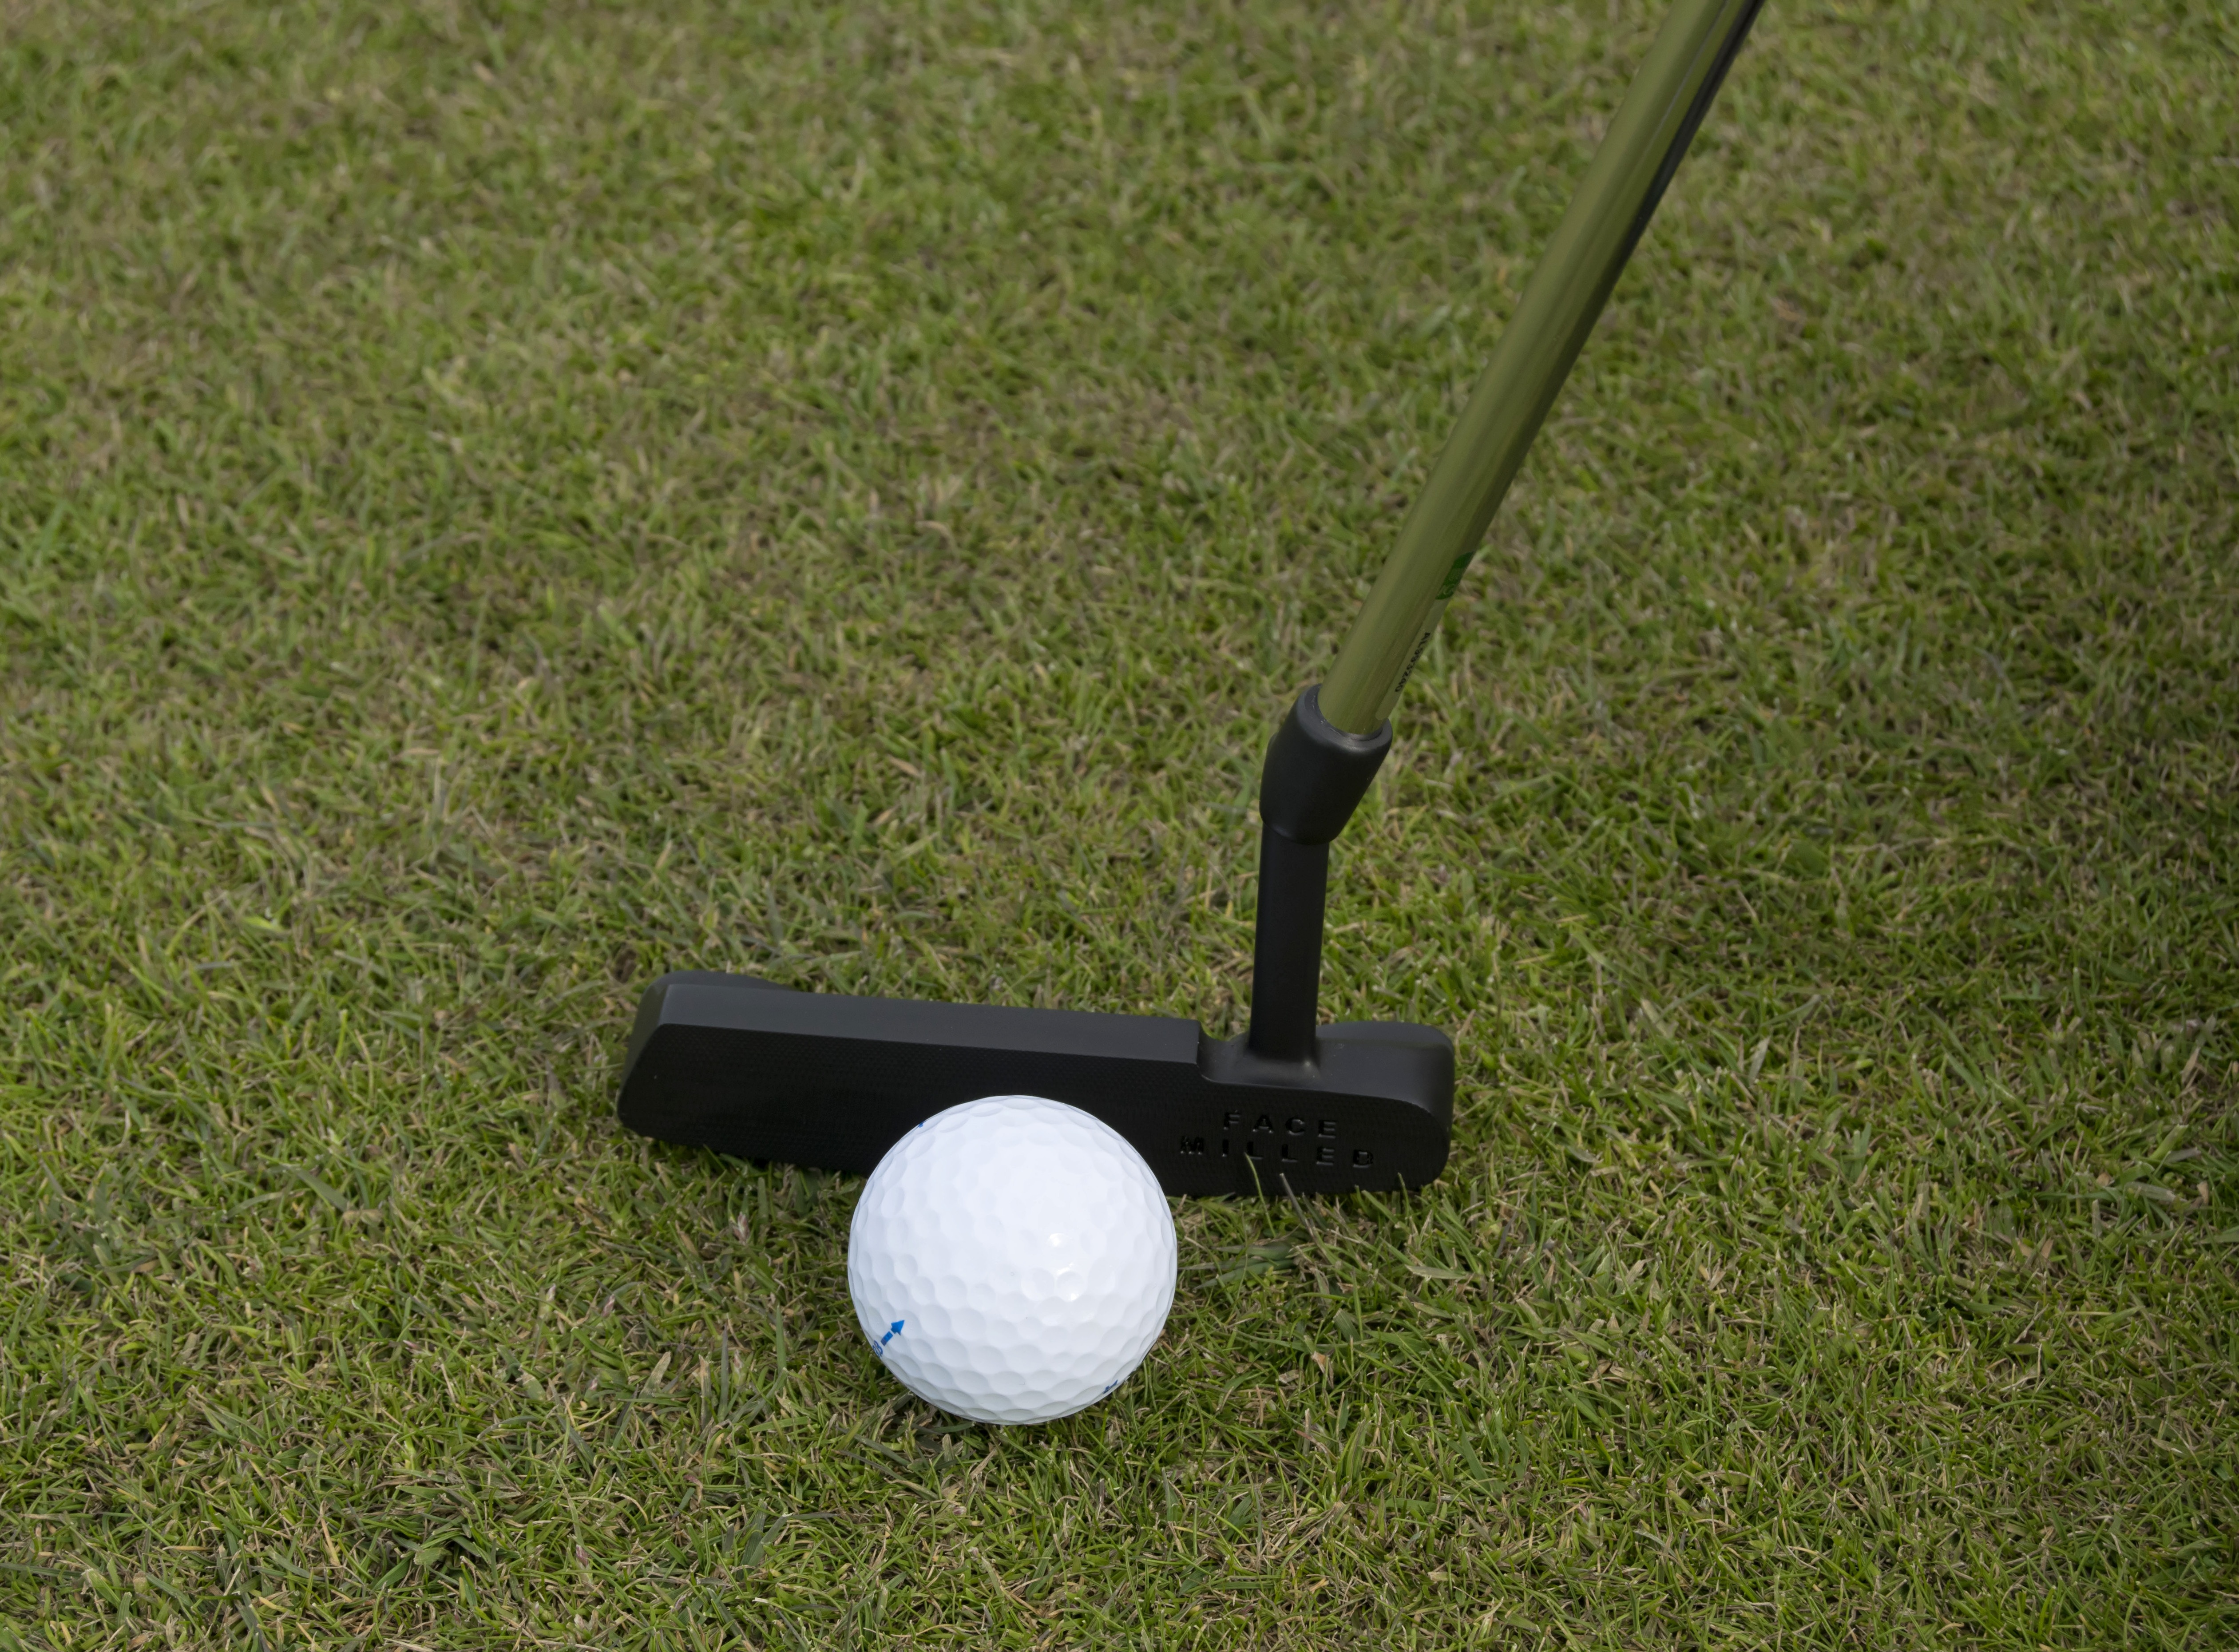
grass, outdoor, sport, lawn, game, recreation, green, club, leisure, player, golf, activity, sports equipment, golfing, golf ball, golf club, ball, course, tee, fairway, hobby, golfer, putting, putter, golf equipment, cue stick